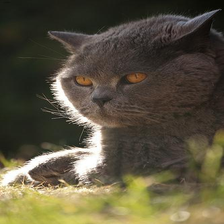
Species: cat
Breed: British Shorthair